Deep Space Homer

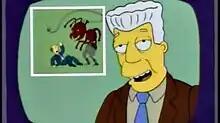
Kent Brockman pledges his allegiance to what he mistakenly believes to be "giant space ants" that are about to conquer the world. This scene went on to inspire an internet meme.

"Deep Space Homer" is the fifteenth episode of the fifth season of American animated television series "The Simpsons", which was first broadcast on Fox in the United States on February 24, 1994. In the episode, NASA selects Homer Simpson to participate in a spaceflight to spark public interest in space exploration and boost low ratings of the launches. Once in space, his incompetence destroys the navigation system on board the Space Shuttle.